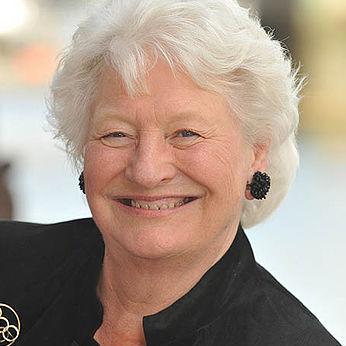
Age: 68